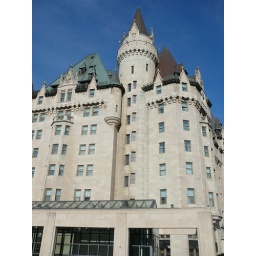
Chateau Laurier, Ottawa, October 2008. The brown copper roof will be green in about 30 years.